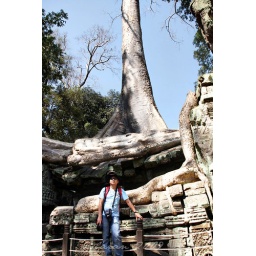
Ariel looked so small beside the tower of a gum tree